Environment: real
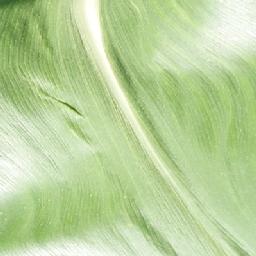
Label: healthy